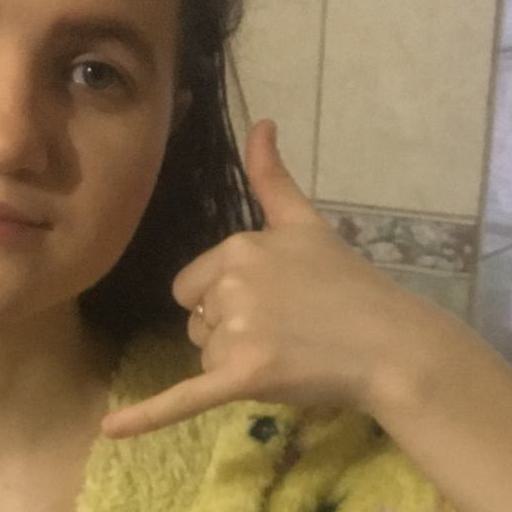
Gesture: call